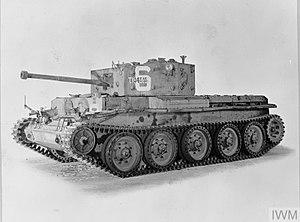
Le Cromwell est un char de combat britannique entré en service pendant la Seconde Guerre mondiale. Ses premières versions portent le nom de Centaur et s'en distinguent essentiellement par un moteur moins performant.